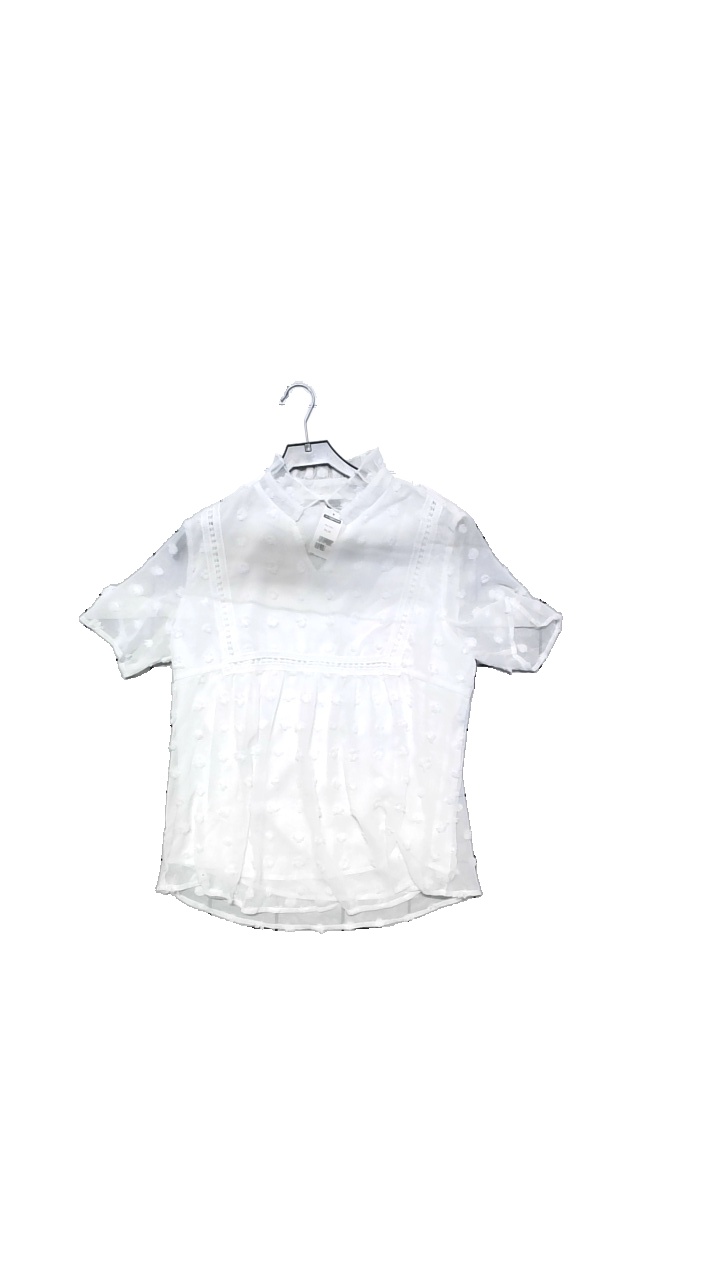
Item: Blouse (Ladies)
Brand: Shein
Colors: White
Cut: Regular, Loose
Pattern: Lace
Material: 100% polyester
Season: All
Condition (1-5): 5
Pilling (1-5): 4
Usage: Reuse
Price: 50-100